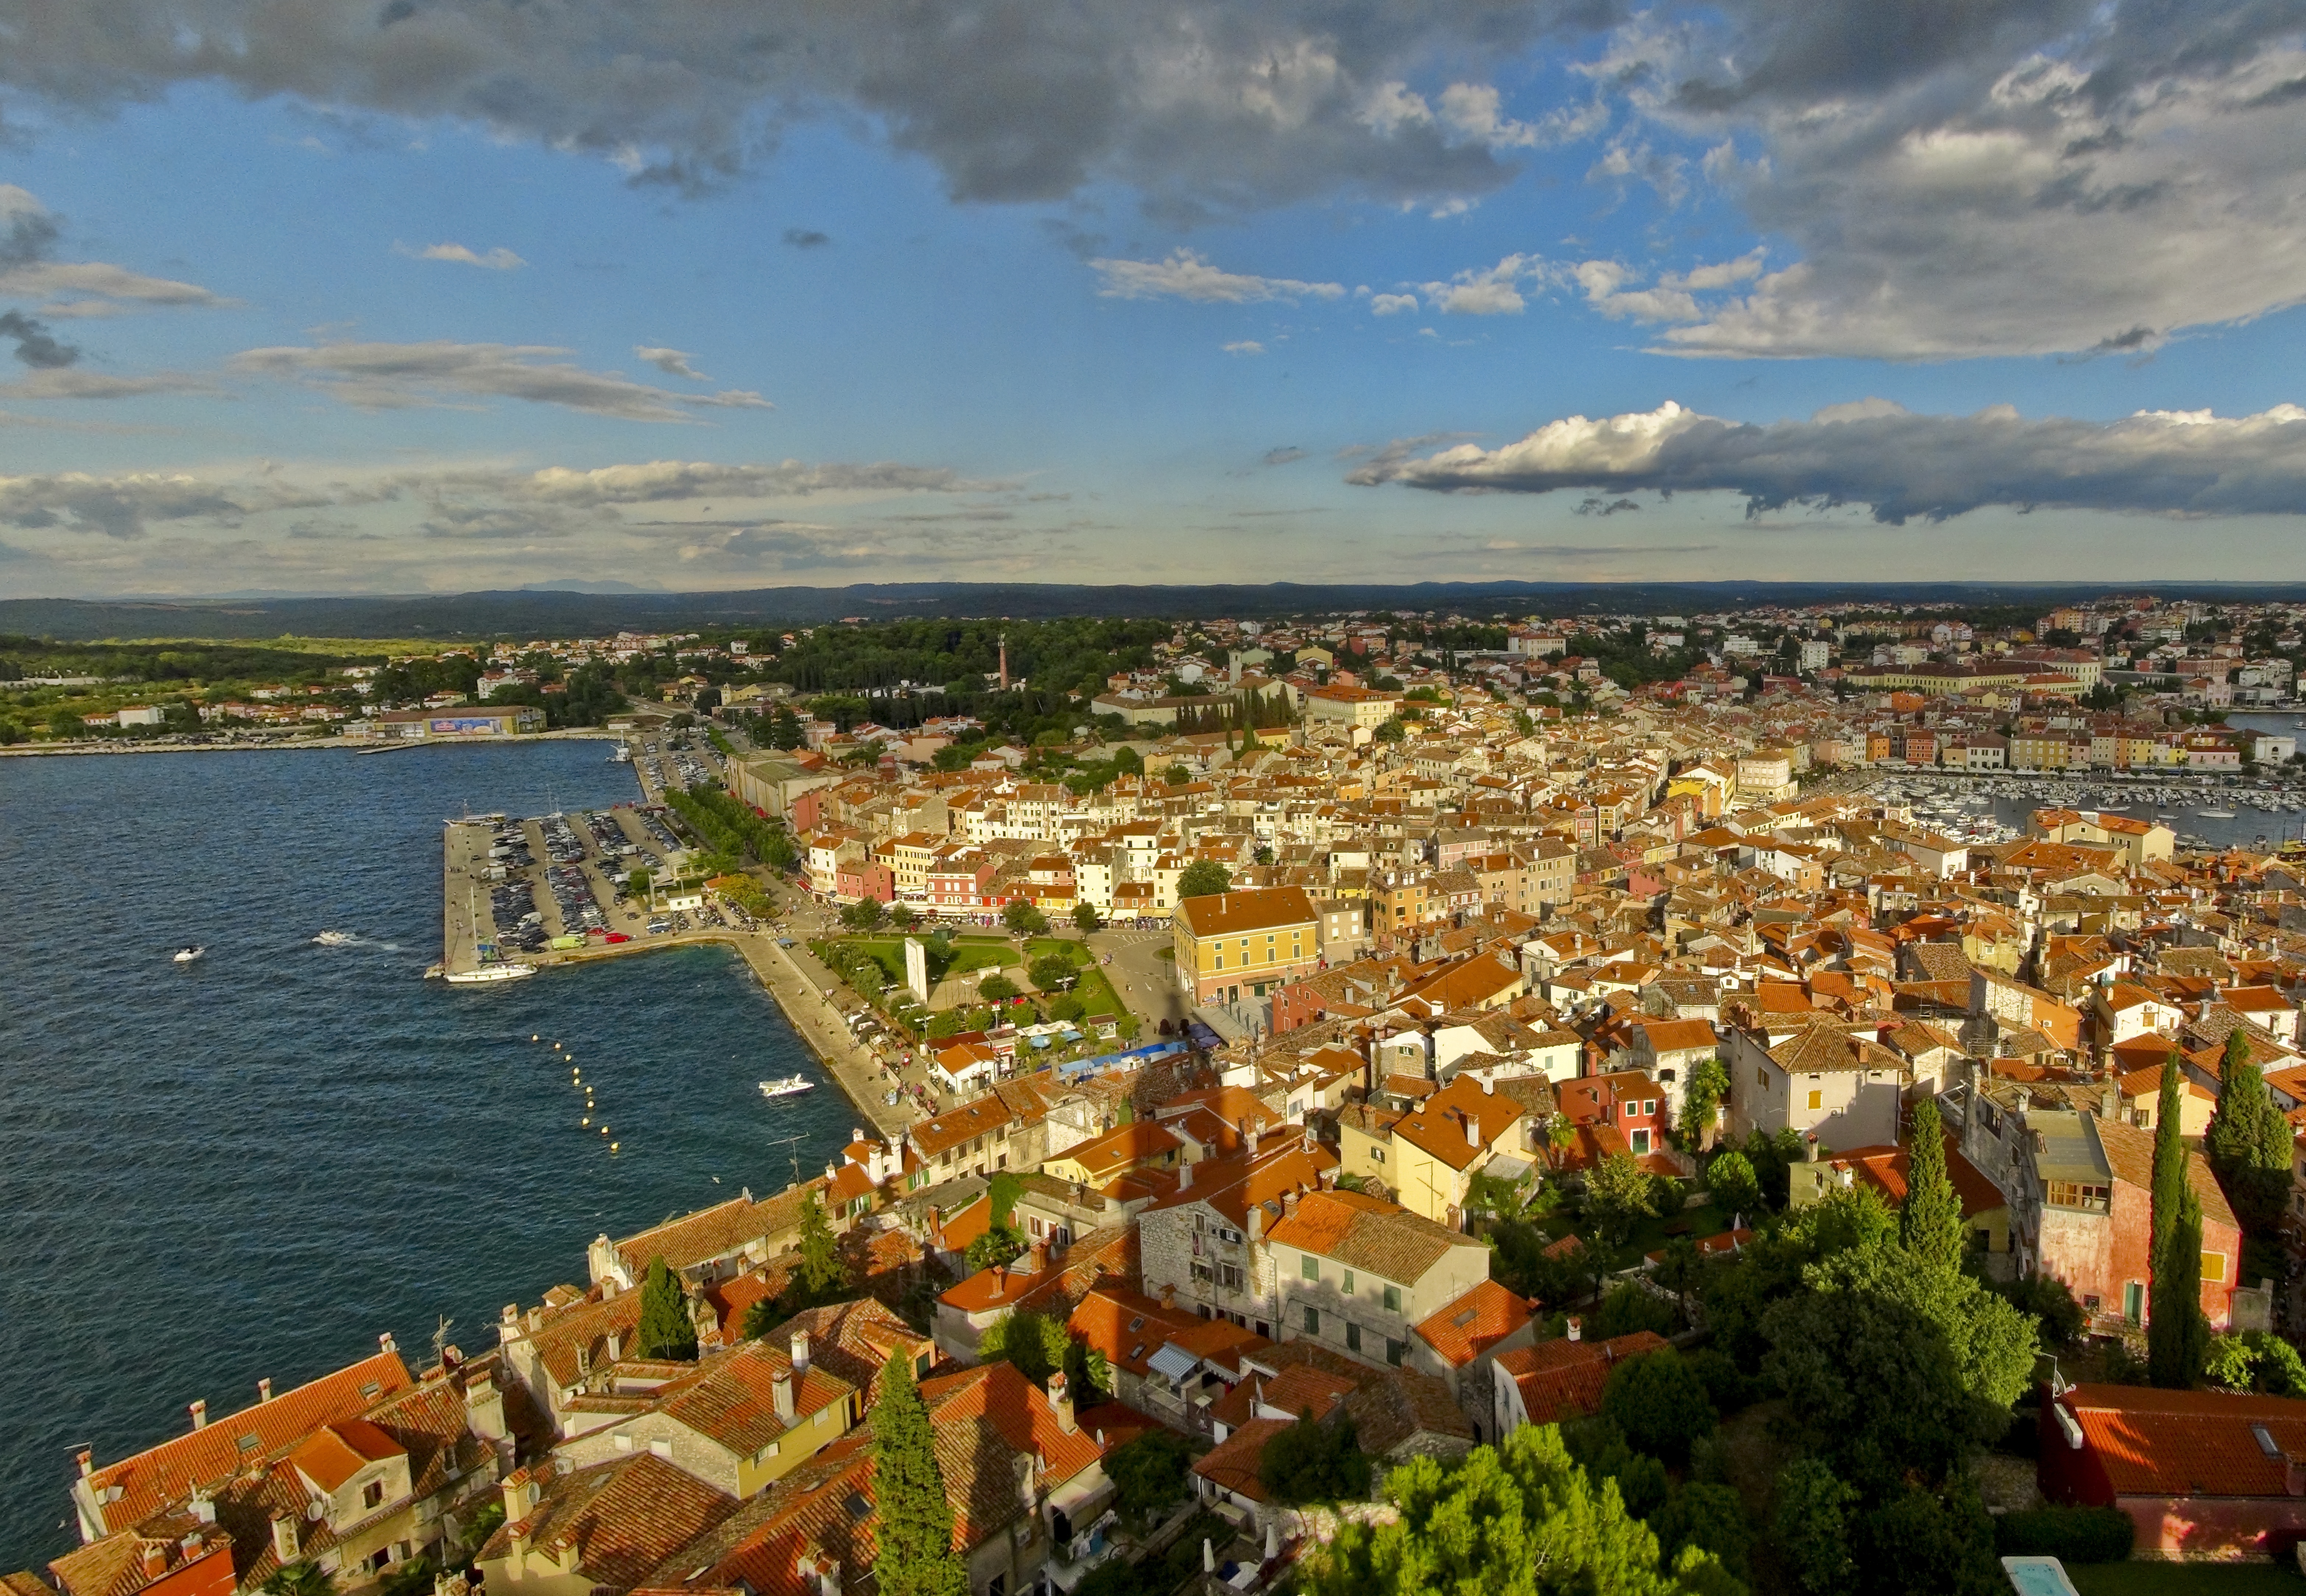
sea, coast, horizon, skyline, town, city, cityscape, panorama, summer, suburb, bay, croatia, mood, port city, bird's eye view, adriatic sea, aerial photography, rovinje, residential area, human settlement